M-27 (Michigan highway)

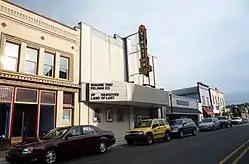
Photograph

In the late 1950s, US 27 was the main highway connection between Grayling, Gaylord, and Cheboygan. After the construction of the Mackinac Bridge, US 27 was extended north to St. Ignace. The construction of I-75 in the early 1960s rendered the northern portion of US 27 obsolete. Between Grayling and Indian River, I-75 replaced US 27 as the main highway in the area. North of Indian River, I-75 was built along a different routing. Where US 27 ran northwest through Topinabee to Cheboygan and then concurrently along US 23 to Mackinaw City, I-75 was built due north of Indian River before turning northwest parallel and several miles inland from Lake Huron, bypassing Cheboygan completely. M-27 was designated in the latter half of 1961 on the current alignment replacing US 27 which was truncated back to Grayling. Today, the stretch from Grayling to about Wolverine is known as Old 27, and from there to Indian River, it is called Straits Highway.